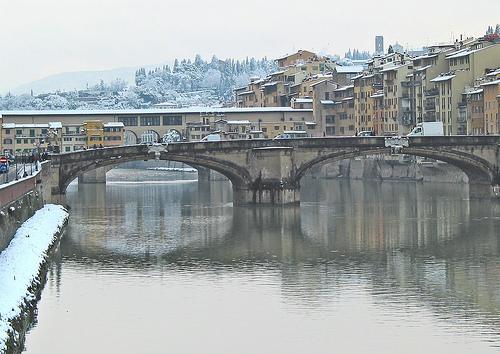
Weather: snow or frosty